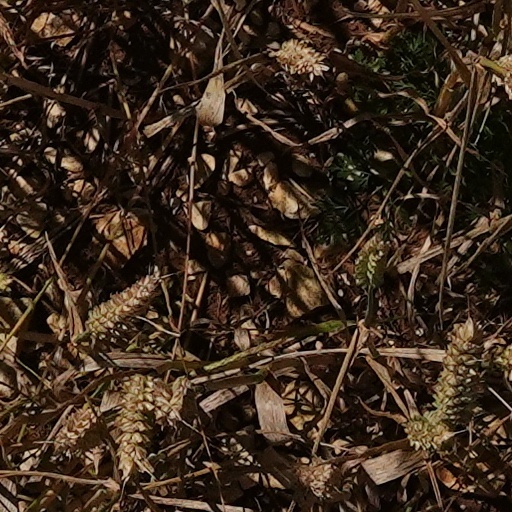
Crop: wheat